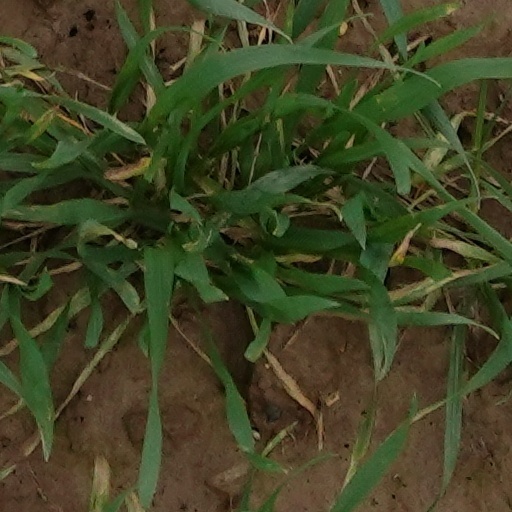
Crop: wheat